Quicksand (1918 film)

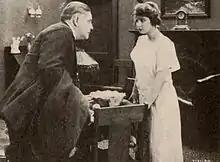
Still with Barrows and Dalton

Quicksand is a lost 1918 American silent drama film directed by Victor Schertzinger and written by John Lynch and R. Cecil Smith. The film stars Henry A. Barrows, Edward Coxen, Dorothy Dalton, Frankie Lee, and Philo McCullough. The film was released on December 22, 1918, by Paramount Pictures.